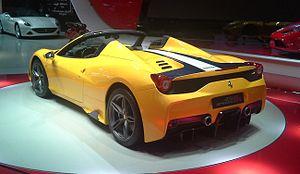
La 458 Italia est une voiture de sport produite par le constructeur italien Ferrari. Les deux premiers chiffres de son nom indiquent la cylindrée du moteur et le dernier, le nombre de cylindres. Le nom « Italia », succédant à « Modena » et « Maranello », rappelle les origines géographiques de la marque.